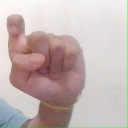
अक्षर: इ